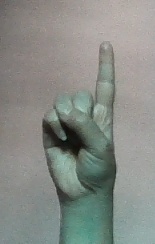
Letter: bb